Portal (series)

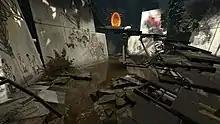
A screenshot of a chamber, swamped with water and overgrown vegetation. Parts of walls have fallen off from the sides of the room and have been painted with scenes of elements from the first game.

To help the players develop the fictional history of Aperture Science, Valve created a digital comic to tell the story of the "Rat Man", a schizophrenic who is unseen in the games themselves but creates murals and scrawlings that guide Chell in both games. The comic, "Portal 2: Lab Rat", takes place both during and after "Portal", explaining the events that led to "Portal 2". The Rat Man's artwork appears early in "Portal 2", where it retells the plot of "Portal". Michael Avon Oeming, who had worked on comics for Valve games "Team Fortress 2" and "Left 4 Dead", and Valve in-house artist Andrea Wicklund drew the comic. Ted Kosmatka wrote most of the story with input from the "Portal 2" writers. The 27-page comic was made available online in two parts about two weeks before the game's release and was also bundled with the game itself. Dark Horse Comics has published "Portal 2: Lab Rat" in a printed anthology of Valve comics, "Valve Presents: The Sacrifice and Other Steam-Powered Stories", in November 2011.